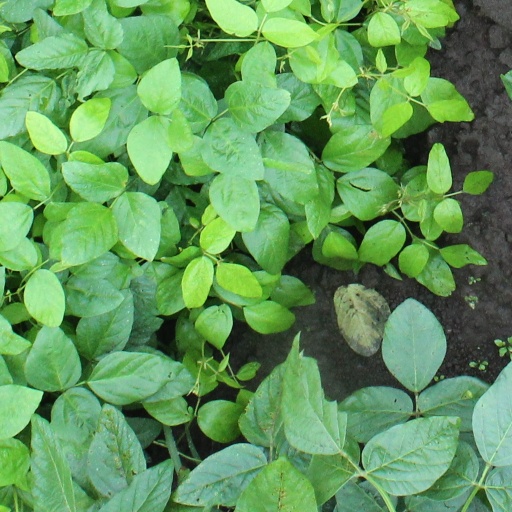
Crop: soybean